Çukurova Basketbol

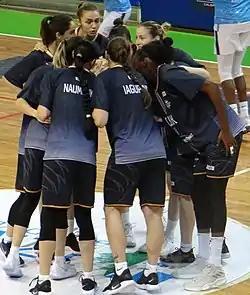
Çukurova Basketbol before the Turkish Super League game. (December 2018)

Çukurova basketbol Mersin (ÇBK Mersin), for sponsorship reasons Çimsa ÇBK Mersin, is a Turkish professional women's basketball club based in Mersin, Türkiye. The club was founded in 2015 and currently competing in the Women's Basketball Super League.